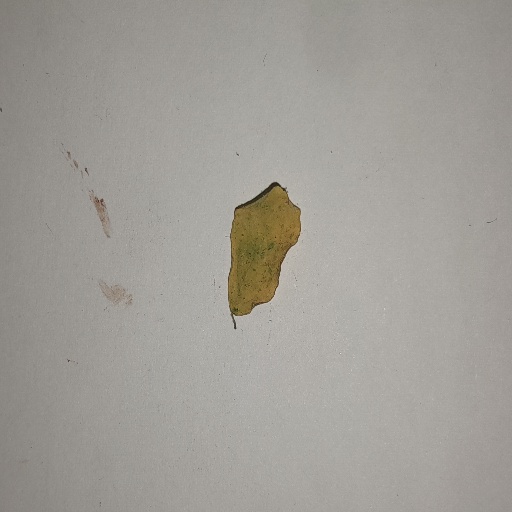
Species: Sojina
Leaf condition: Yellow Leaf